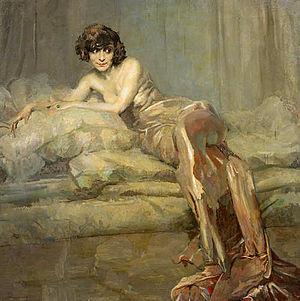
Giuseppe Amisani, est un peintre italien.